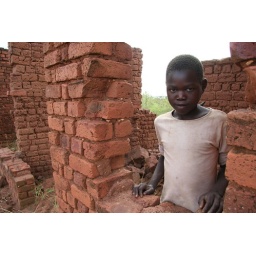
A boy poses by the broken wall of a dilapidated house in Akwang Sub-county, Kitgum District.